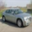
Label: automobile